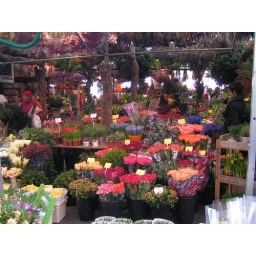
Floating flower market in Amsterdam phildutch attractions